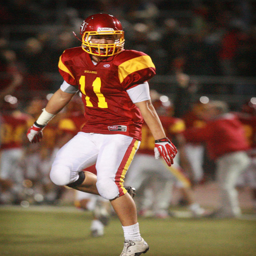
person celebrates go - ahead touchdown against a city .